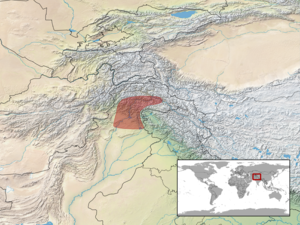
Cyrtopodion potoharense est une espèce de geckos de la famille des Gekkonidae.